Elizabeth Marincola

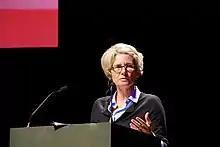
Marincola presenting at Wikimania in 2014

Marincola received her undergraduate degree from Stanford University as well as her MBA from Stanford Graduate School of Business. She is the author or co-author of dozens of articles published in journals and magazines, including "Harvard Business Review", "Cell" and "Science". According to Johns Hopkins University, Marincola is the only nonscientist to be named the Fae Golden Kass Lecturer at Harvard Medical School.